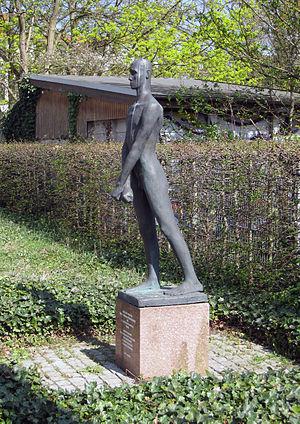
Fritz Cremer, né le 22 octobre 1906 à Arnsberg et mort le 1ᵉʳ septembre 1993 à Berlin, est un sculpteur, graphiste et dessinateur allemand.